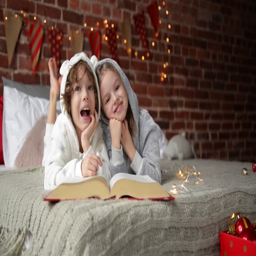
cute smiling sister and brother reading a book and laughing at the home in a christmas time .